Kiss Me, Guido

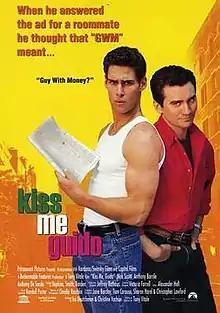
Theatrical release poster

Kiss Me, Guido is a 1997 independent comedy film. Written and directed by Tony Vitale (a former location manager) and produced by Ira Deutchman and Christine Vachon, it stars Nick Scotti, Anthony Barrile, Anthony DeSando and Craig Chester.